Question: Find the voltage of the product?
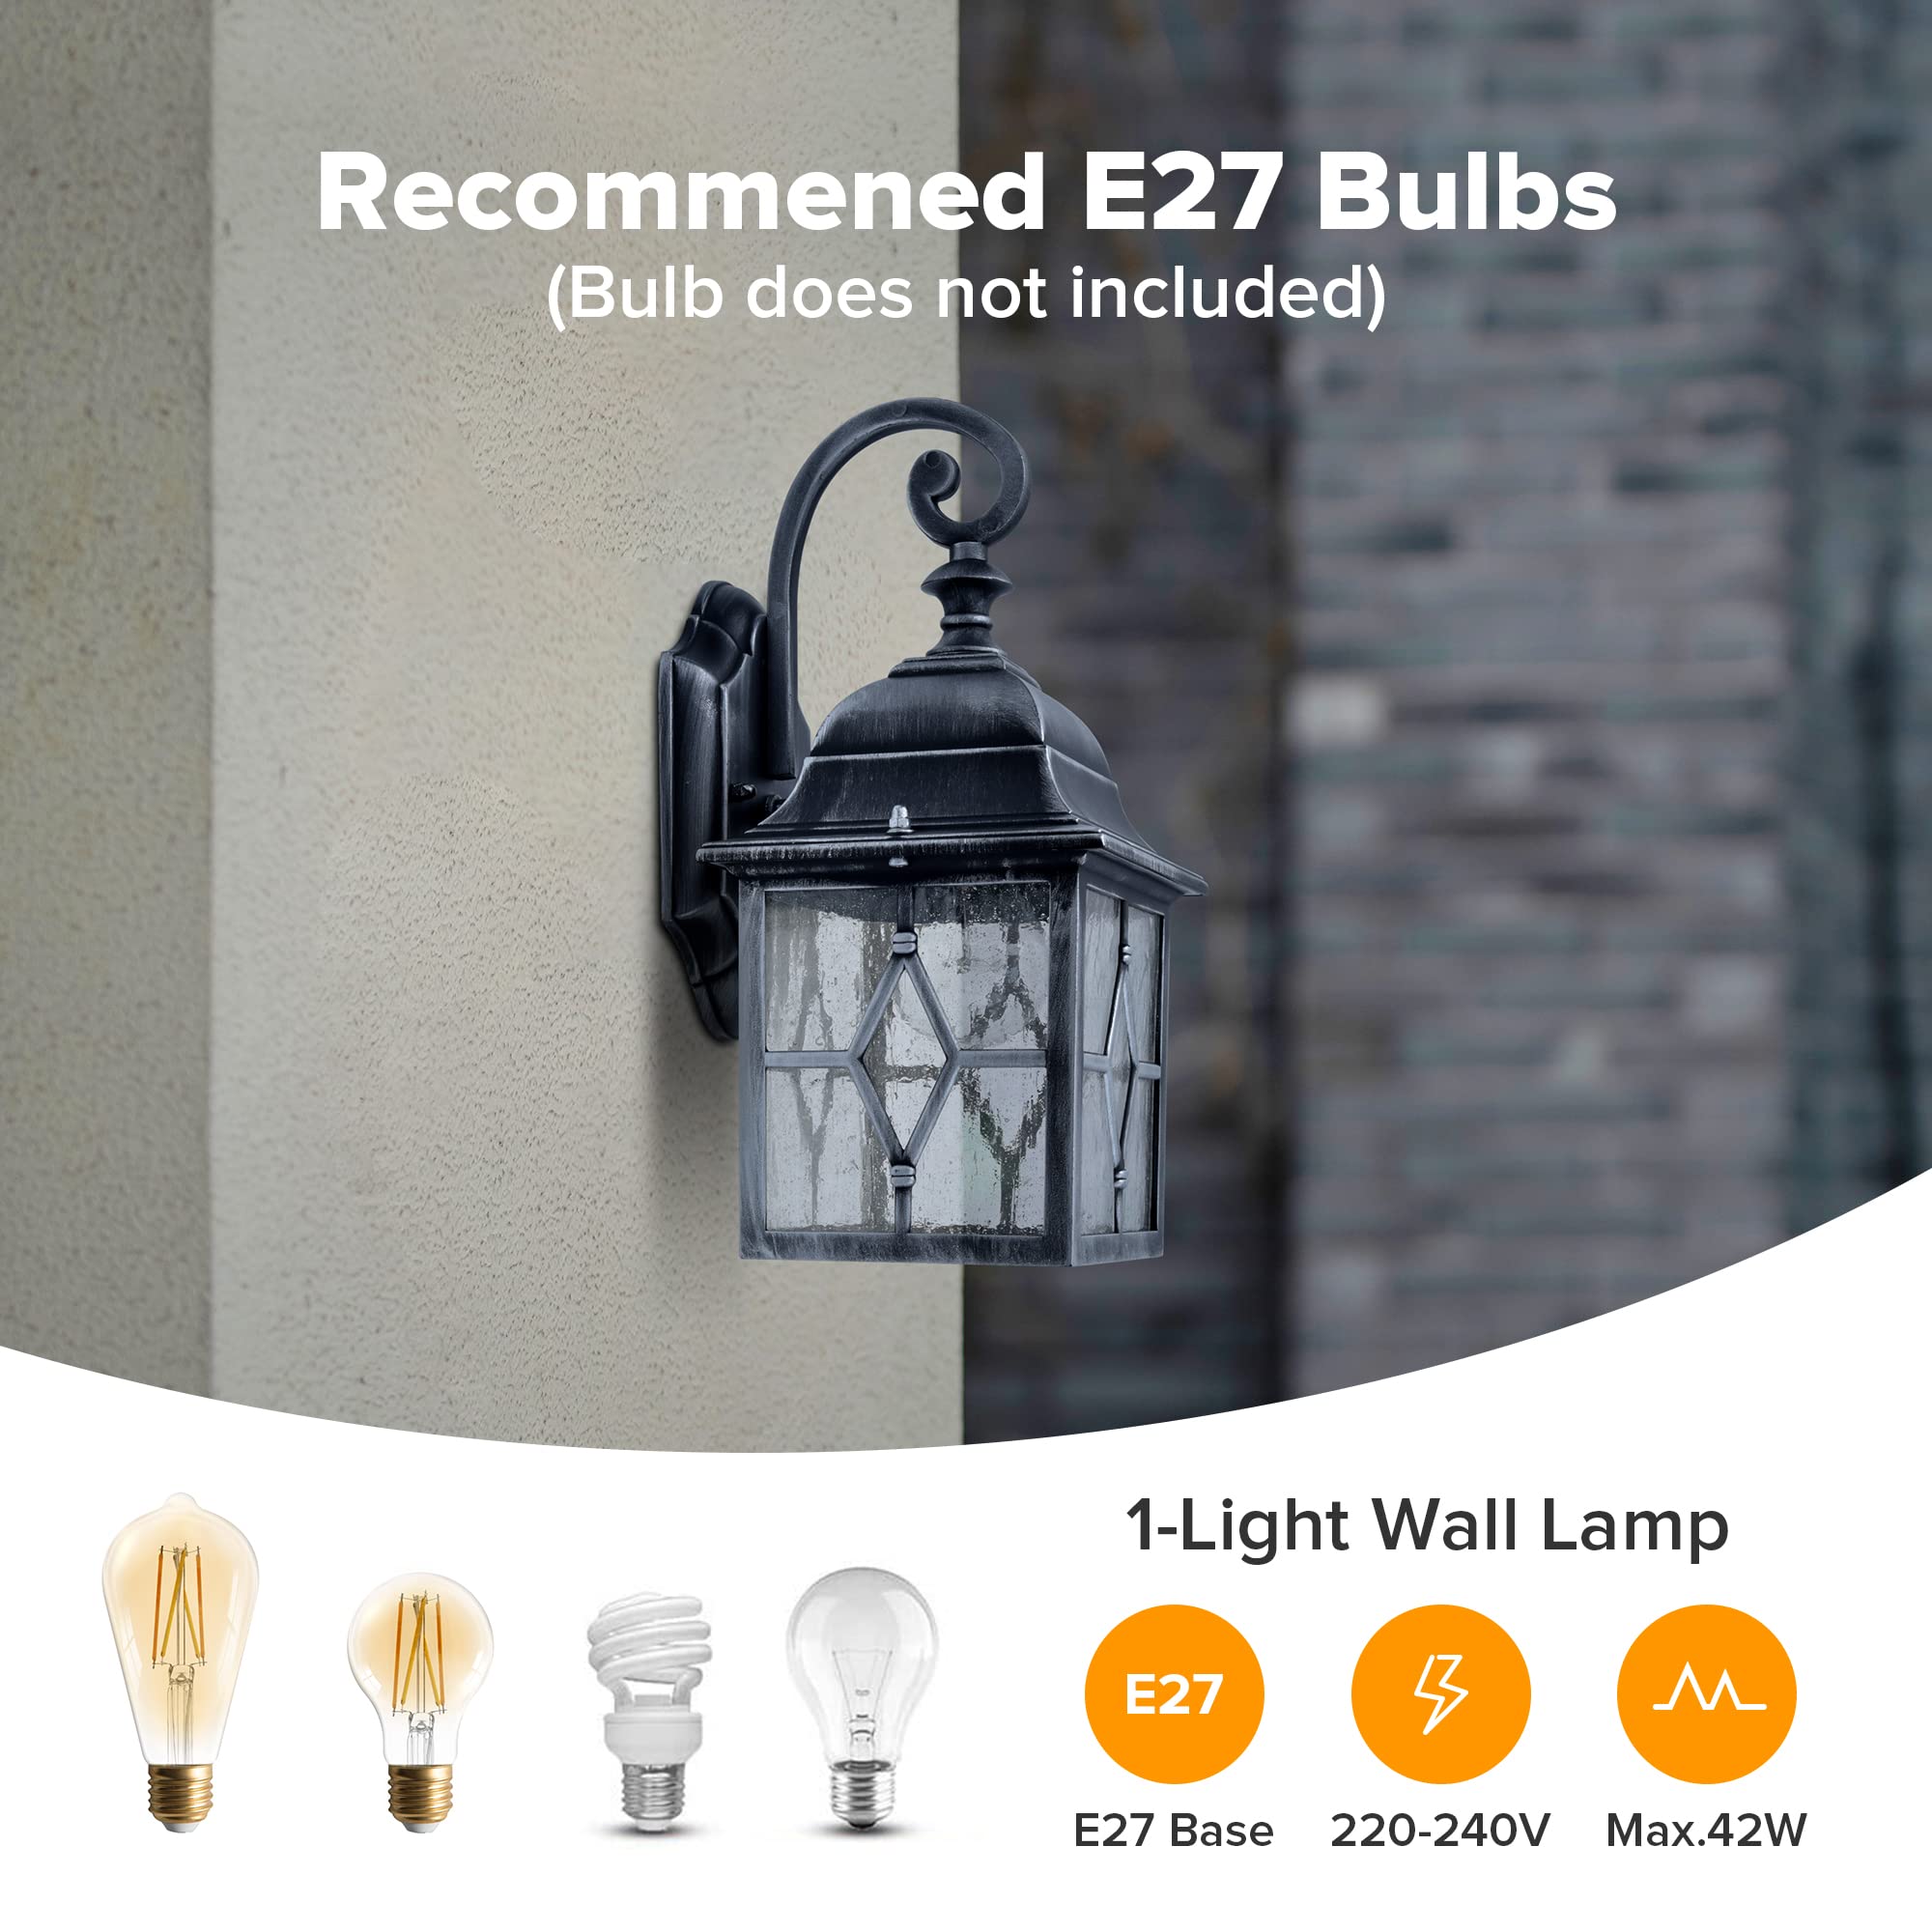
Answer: [220.0, 240.0] volt